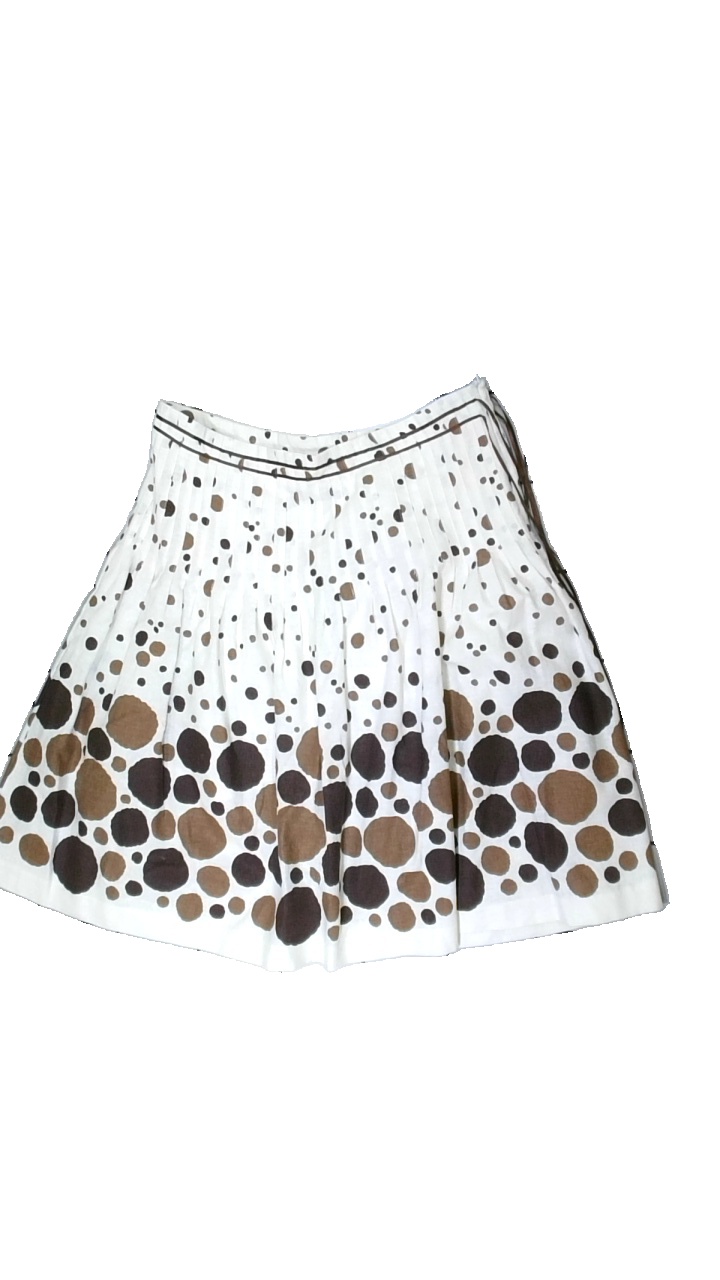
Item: Skirt (Ladies)
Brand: Vero Moda
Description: vit kjol med bruna prickar i olika storlekar
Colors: White, Brown
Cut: Regular
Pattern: Dots
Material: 100% cotton
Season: Summer
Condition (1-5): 5
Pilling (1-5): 5
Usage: Reuse
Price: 50-100